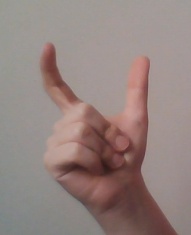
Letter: nun